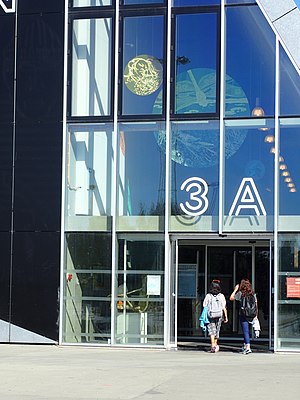
Godsbanen (Aarhus)
Kulturproduktionscentret Godsbanen, indgang 3A
Indgang til kulturcenteret Godsbanen i Aarhus.
Kulturproduktionscentret Godsbanen er indrettet i den tidligere Aarhus Godsbanegård i Skovgaardsgade 3 midt i Aarhus.